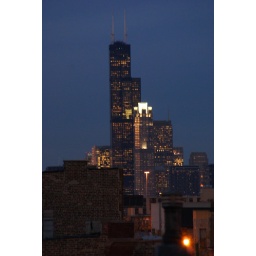
The tallest building in the western world from my apartment window